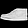
Label: Ankle boot